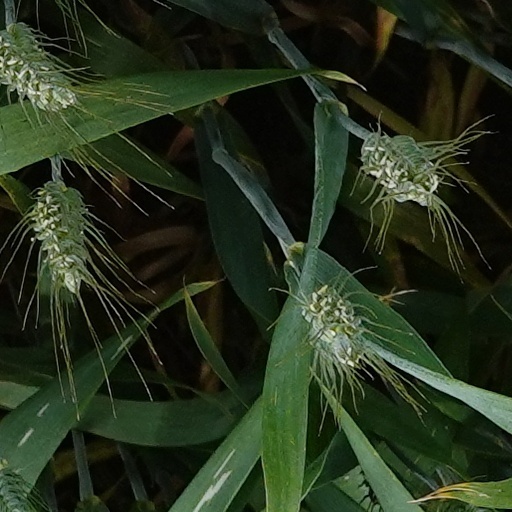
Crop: wheat